Convento de San Antonio de Padua, Toledo

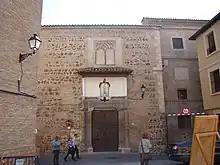
Facade

The Convento de San Antonio de Padua is a Franciscan convent located in Toledo, Castile-La Mancha, Spain. Dedicated to St Anthony of Padua, the institution was created in 1525 in the former palace of the advisor comunero Don Fernando de Ávalos, confiscated by order of Charles V, Holy Roman Emperor because its owner was a comunero. The entrance is Gothic-Mudéjar of the 15th century.